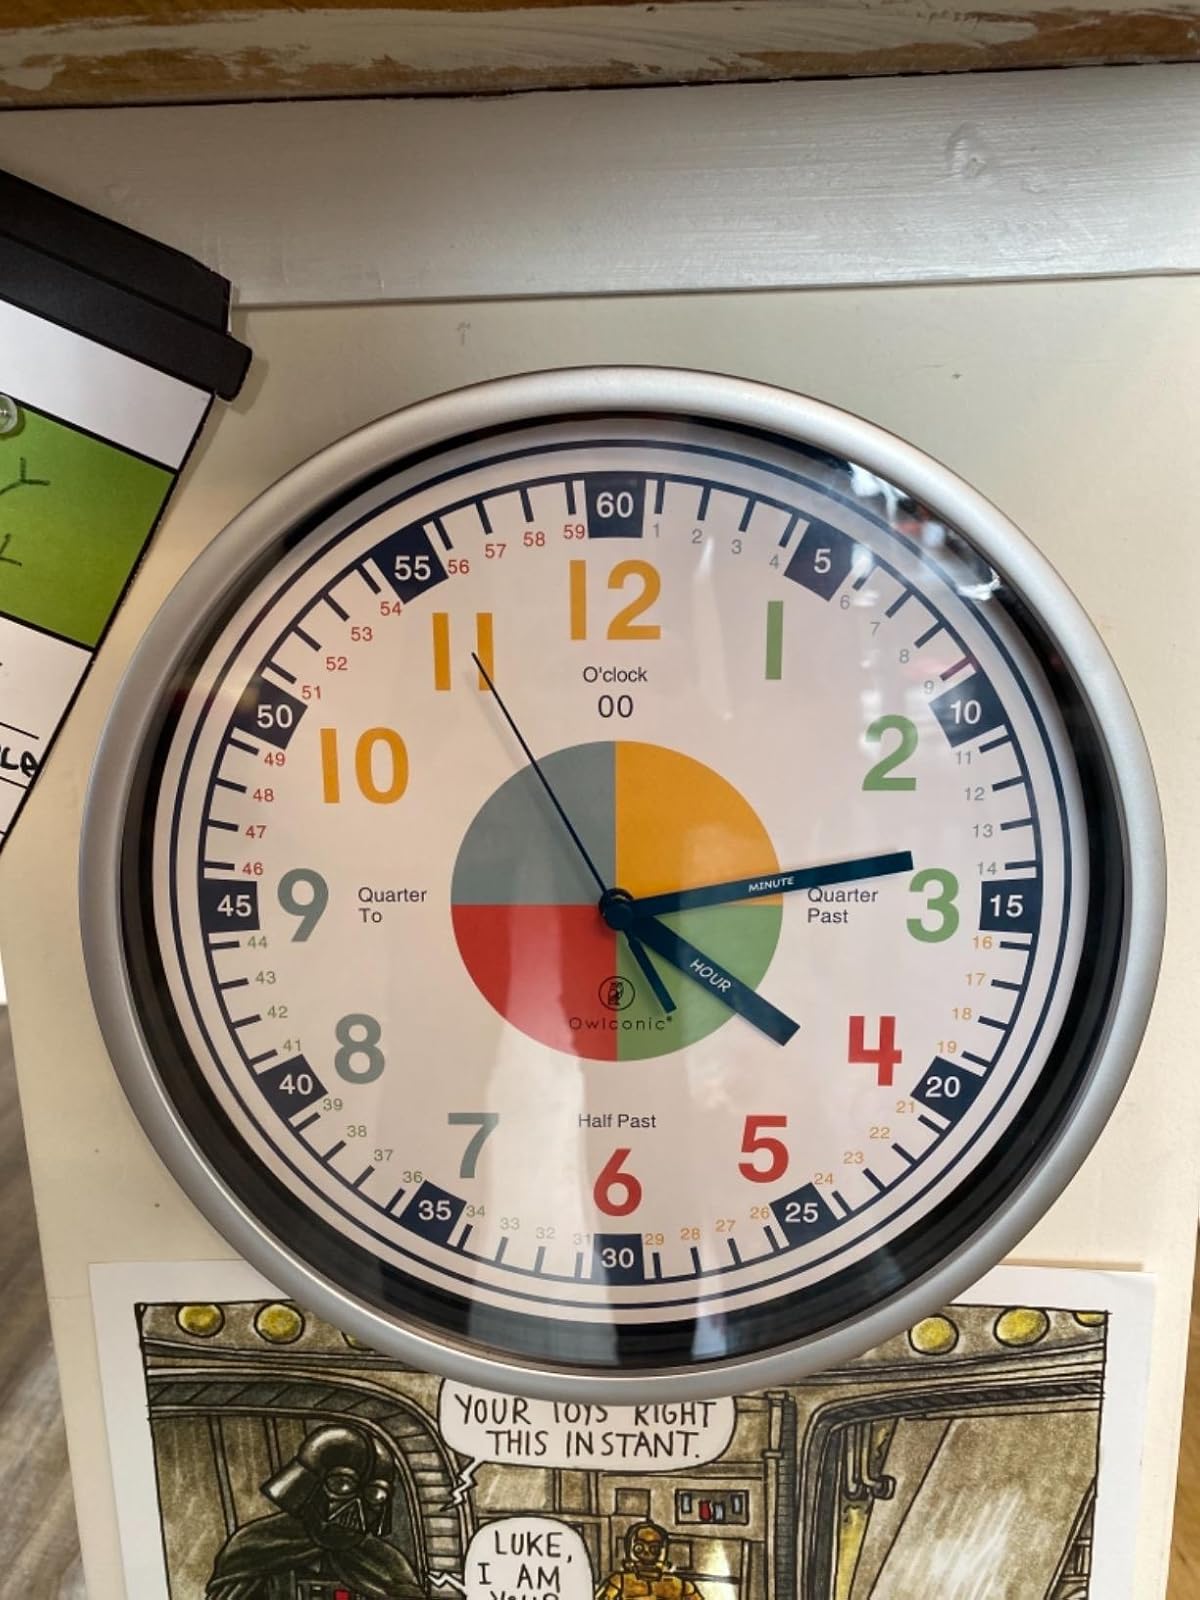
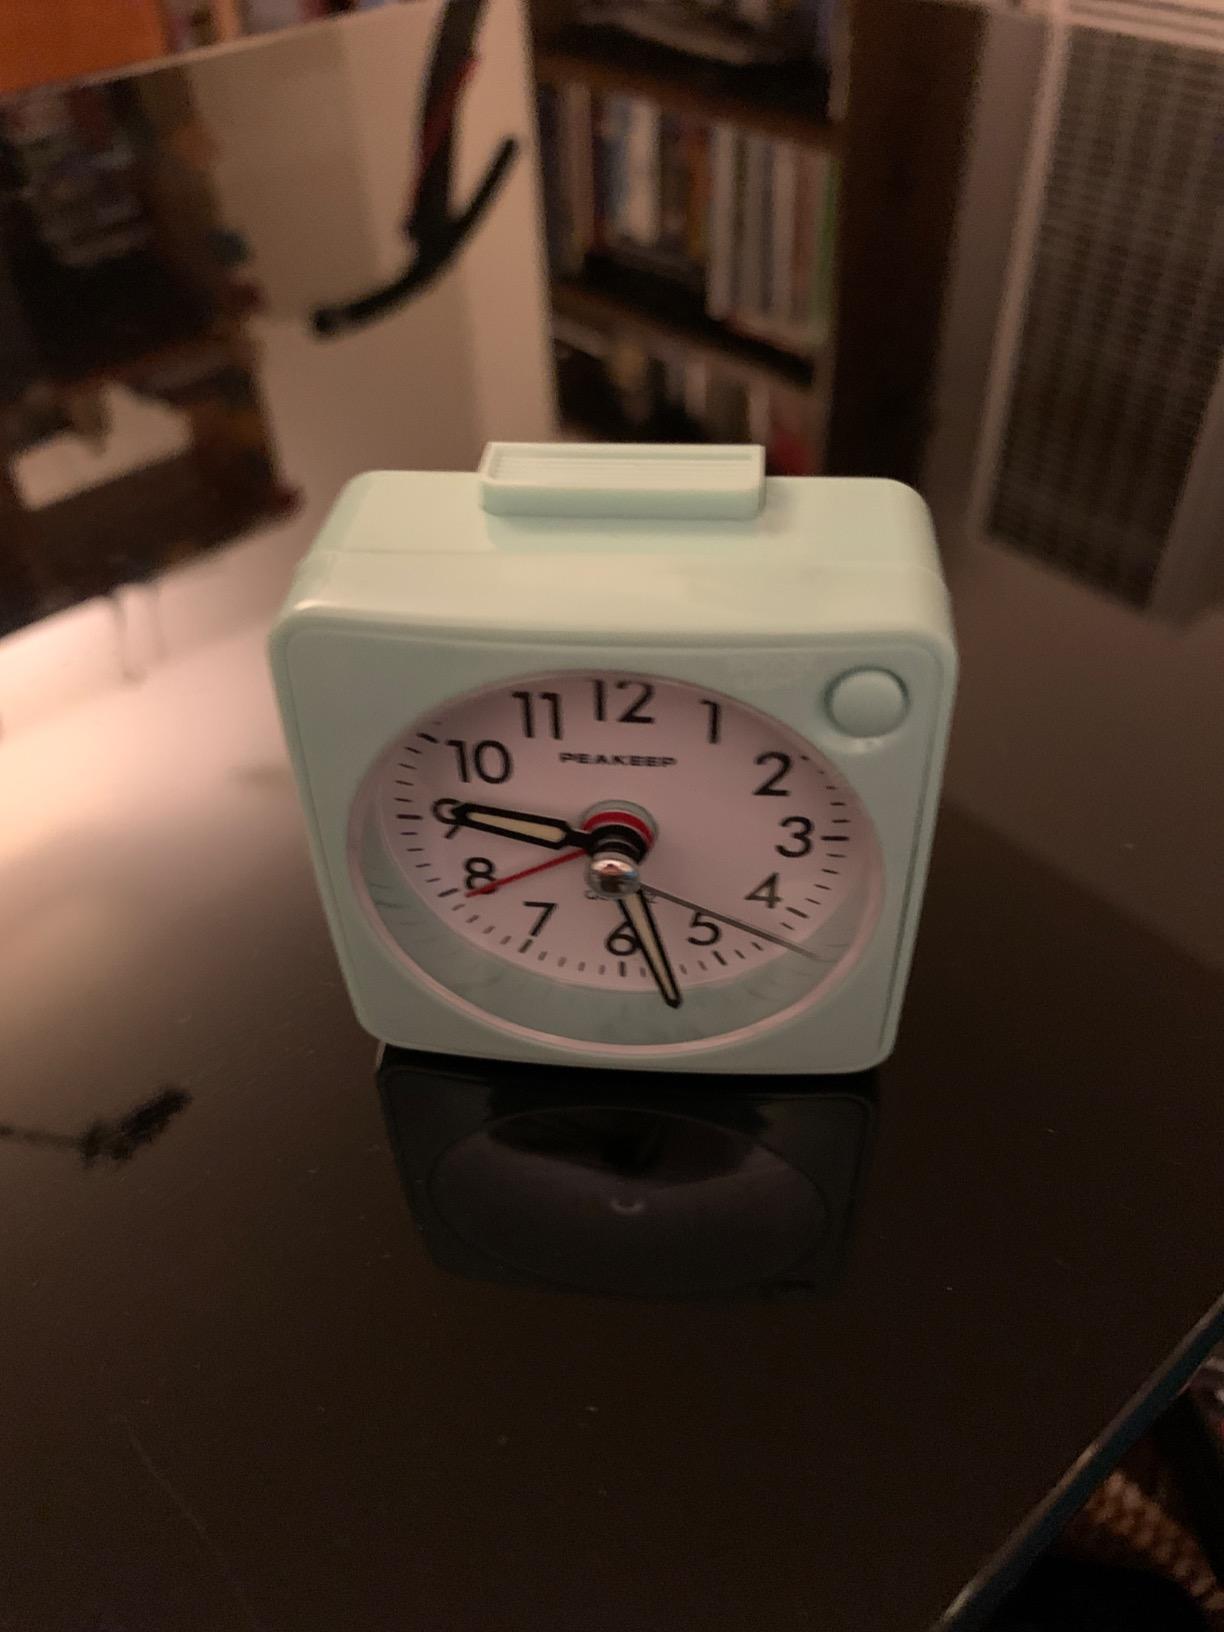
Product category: clock
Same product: no